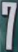
Number: 7